IBM System/4 Pi

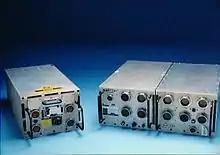
The IBM AP-101B CPU and I/O processor (right) and AP-101S (left)

The IBM System/4 Pi is a family of avionics computers used, in various versions, on the F-15 Eagle fighter, E-3 Sentry AWACS, Harpoon Missile, NASA's Skylab, MOL, and the Space Shuttle, as well as other aircraft. Development began in 1965, deliveries in 1967. They were developed by the IBM Federal Systems Division and produced by the Electronics Systems Center in Owego, NY.